Quetzaltenango Department

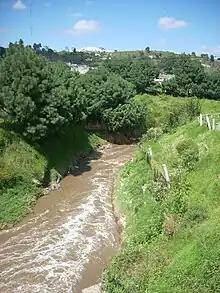
The Samalá River flowing through the outskirts of Quetzaltenango city

Quetzaltenango was declared a department by decree of the Asamblea Nacional Constituyente on 16 September 1845.